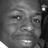
Emotion: happy